Coalpit Heath railway station

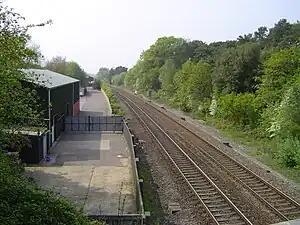
Site in 2011, part of Ram Hill Business Park

Coalpit Heath railway station served the village of Coalpit Heath, South Gloucestershire, England from 1903 to 1961 on the South Wales Main Line.